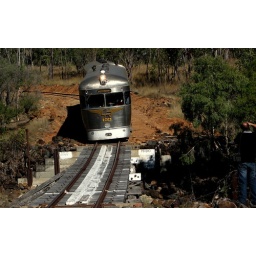
A photographer is strategically positioned to capture the photo as the Savannahlander train crosses the Fossilbrook Creek bridge in northern Queensland.